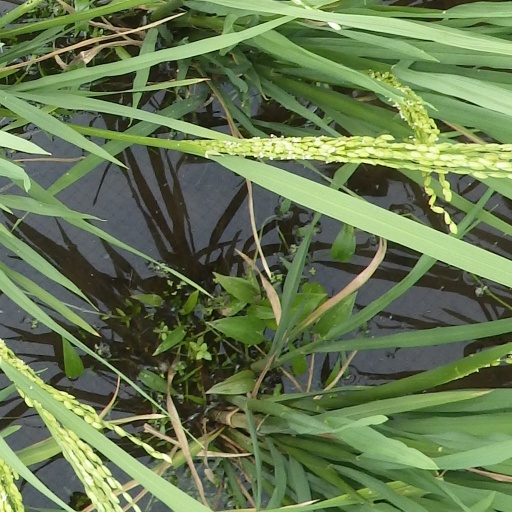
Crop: rice